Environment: real
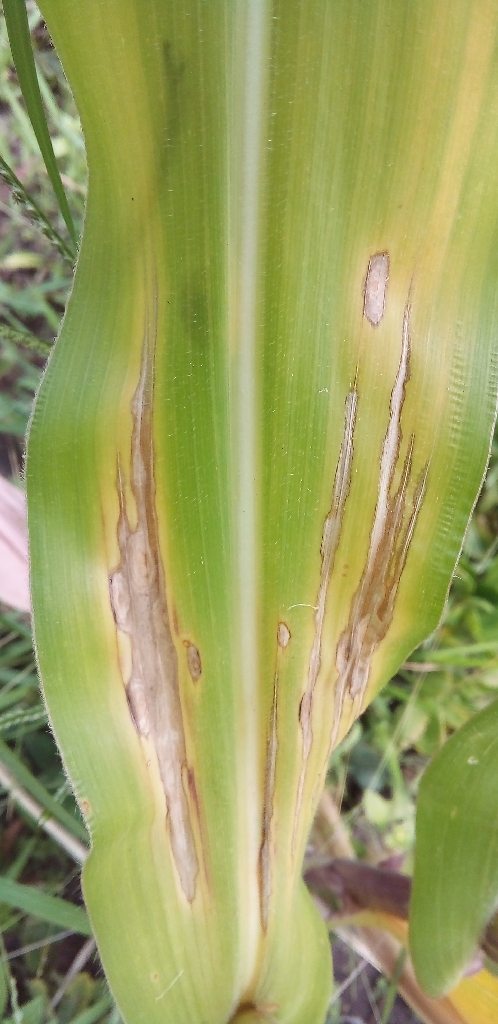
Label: northern_corn_leaf_blight